Sanduíche-iche

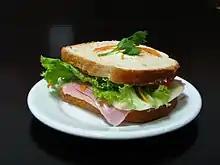
Typical Brazilian sandwich.

Sanduíche-iche is an Internet meme that emerged in Brazil from an interview with nutritionist Ruth Lemos on TV Globo Nordeste in 2004. In it, Lemos stutters, saying the word "sanduíche-iche" ("sandwich-wich"). The video went viral in 2005 through the social network Orkut communities and was shown on the television program Pânico na TV. Lemos initially didn't like the repercussion, but, taking advantage of the visibility, she ran for state deputy. This is considered one of the first memes in Brazil.